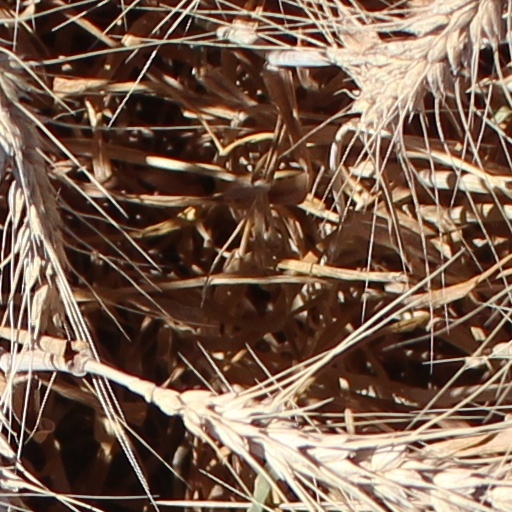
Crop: wheat